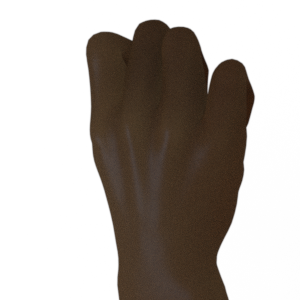
Label: rock